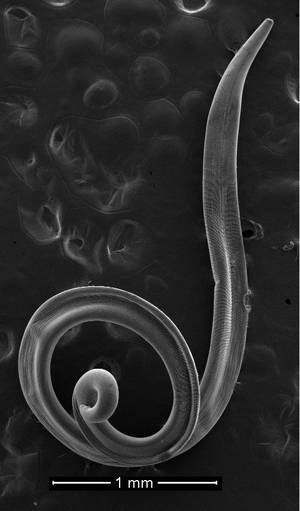
Thelazia callipaeda est un ver nématode parasite, principale cause de thélaziose ou infection oculaire par un ver, chez les humains, les chiens et les chats. Il a été découvert pour la première fois dans les yeux d'un chien en 1910. En 2000, plus de 250 cas humains ont été répertoriés dans la littérature médicale.